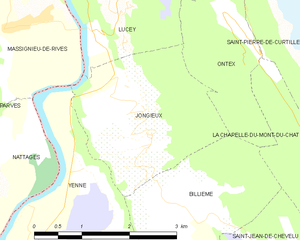
Carte des communes françaises